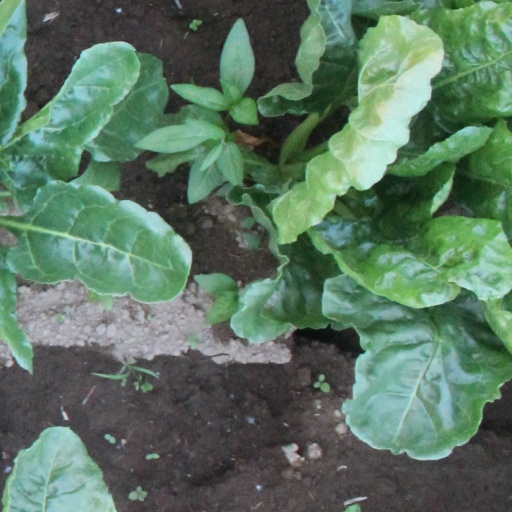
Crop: sugar beet